Alexander McClew Farm House

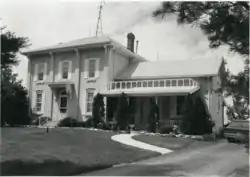

The Alexander McClew Farm House is a single-family home located at 7115 Farrand Road in Millington, Michigan. It was listed on the National Register of Historic Places in 1982.